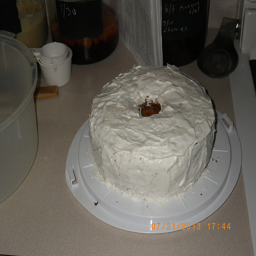
a round bundt cake on a plate with white frosting
a close up of a cake on a plate
Cake that is homemade with white frosting on pan
a cake is nicely doecarted and prepared inside
A cake that is sitting on a counter top.